Amphibious warfare

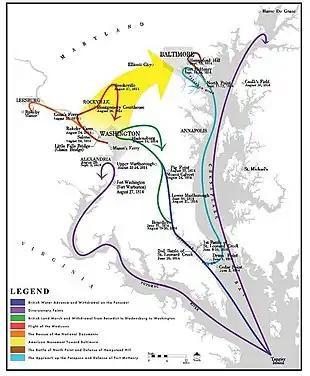
British and American movements during the Chesapeake Campaign

The point is further reinforced by Britain's poor showing during the war in the battles upon the Great Lakes and Lake Champlain. Without great naval fortresses or forward reinforced ports the Royal Navy was unable to hold and command the lakes, or stop amphibious raiding into Canada, such as the many raids on York (now Toronto) during the conflict. However, the strategic situation changed with the construction of HMS St Lawrence which was manned by Royal Navy sailors, rather than the landsman that had hitherto been used to complement the somewhat ad hoc flottilas used in the skirmishes on the lakes. Concurrently, the British would inflict the single biggest maritime loss of either side during the war by landing a force of 136 Royal Marines and sailors at the privateer base in Pettipaug, Connecticut. In this amphibious action, more akin to a "Commando" raid, they destroyed 26 vessels, capturing 2 and blowing up warehouses storing ammunition and supplies; under the noses of the American regulars and militia tasked with guarding the important base.